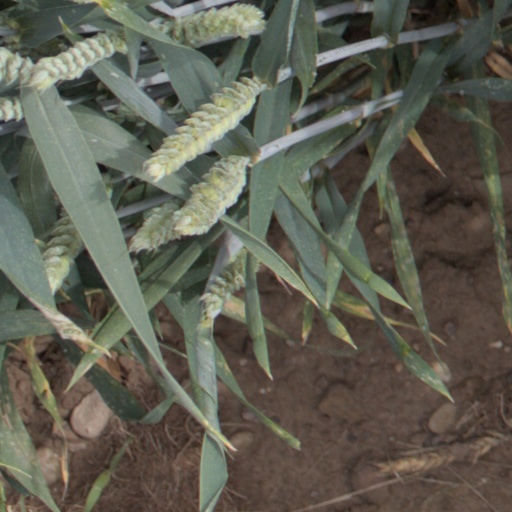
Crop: wheat